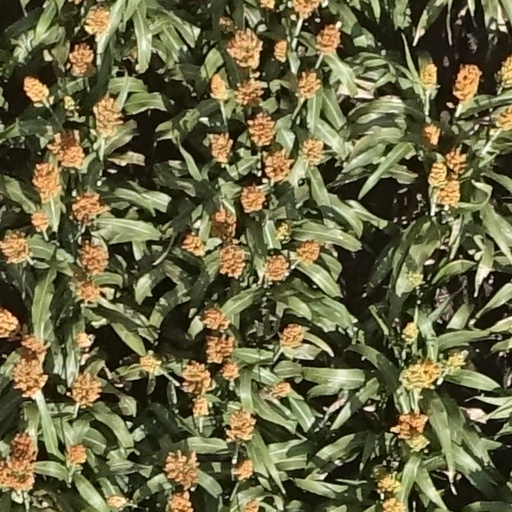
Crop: sorghum